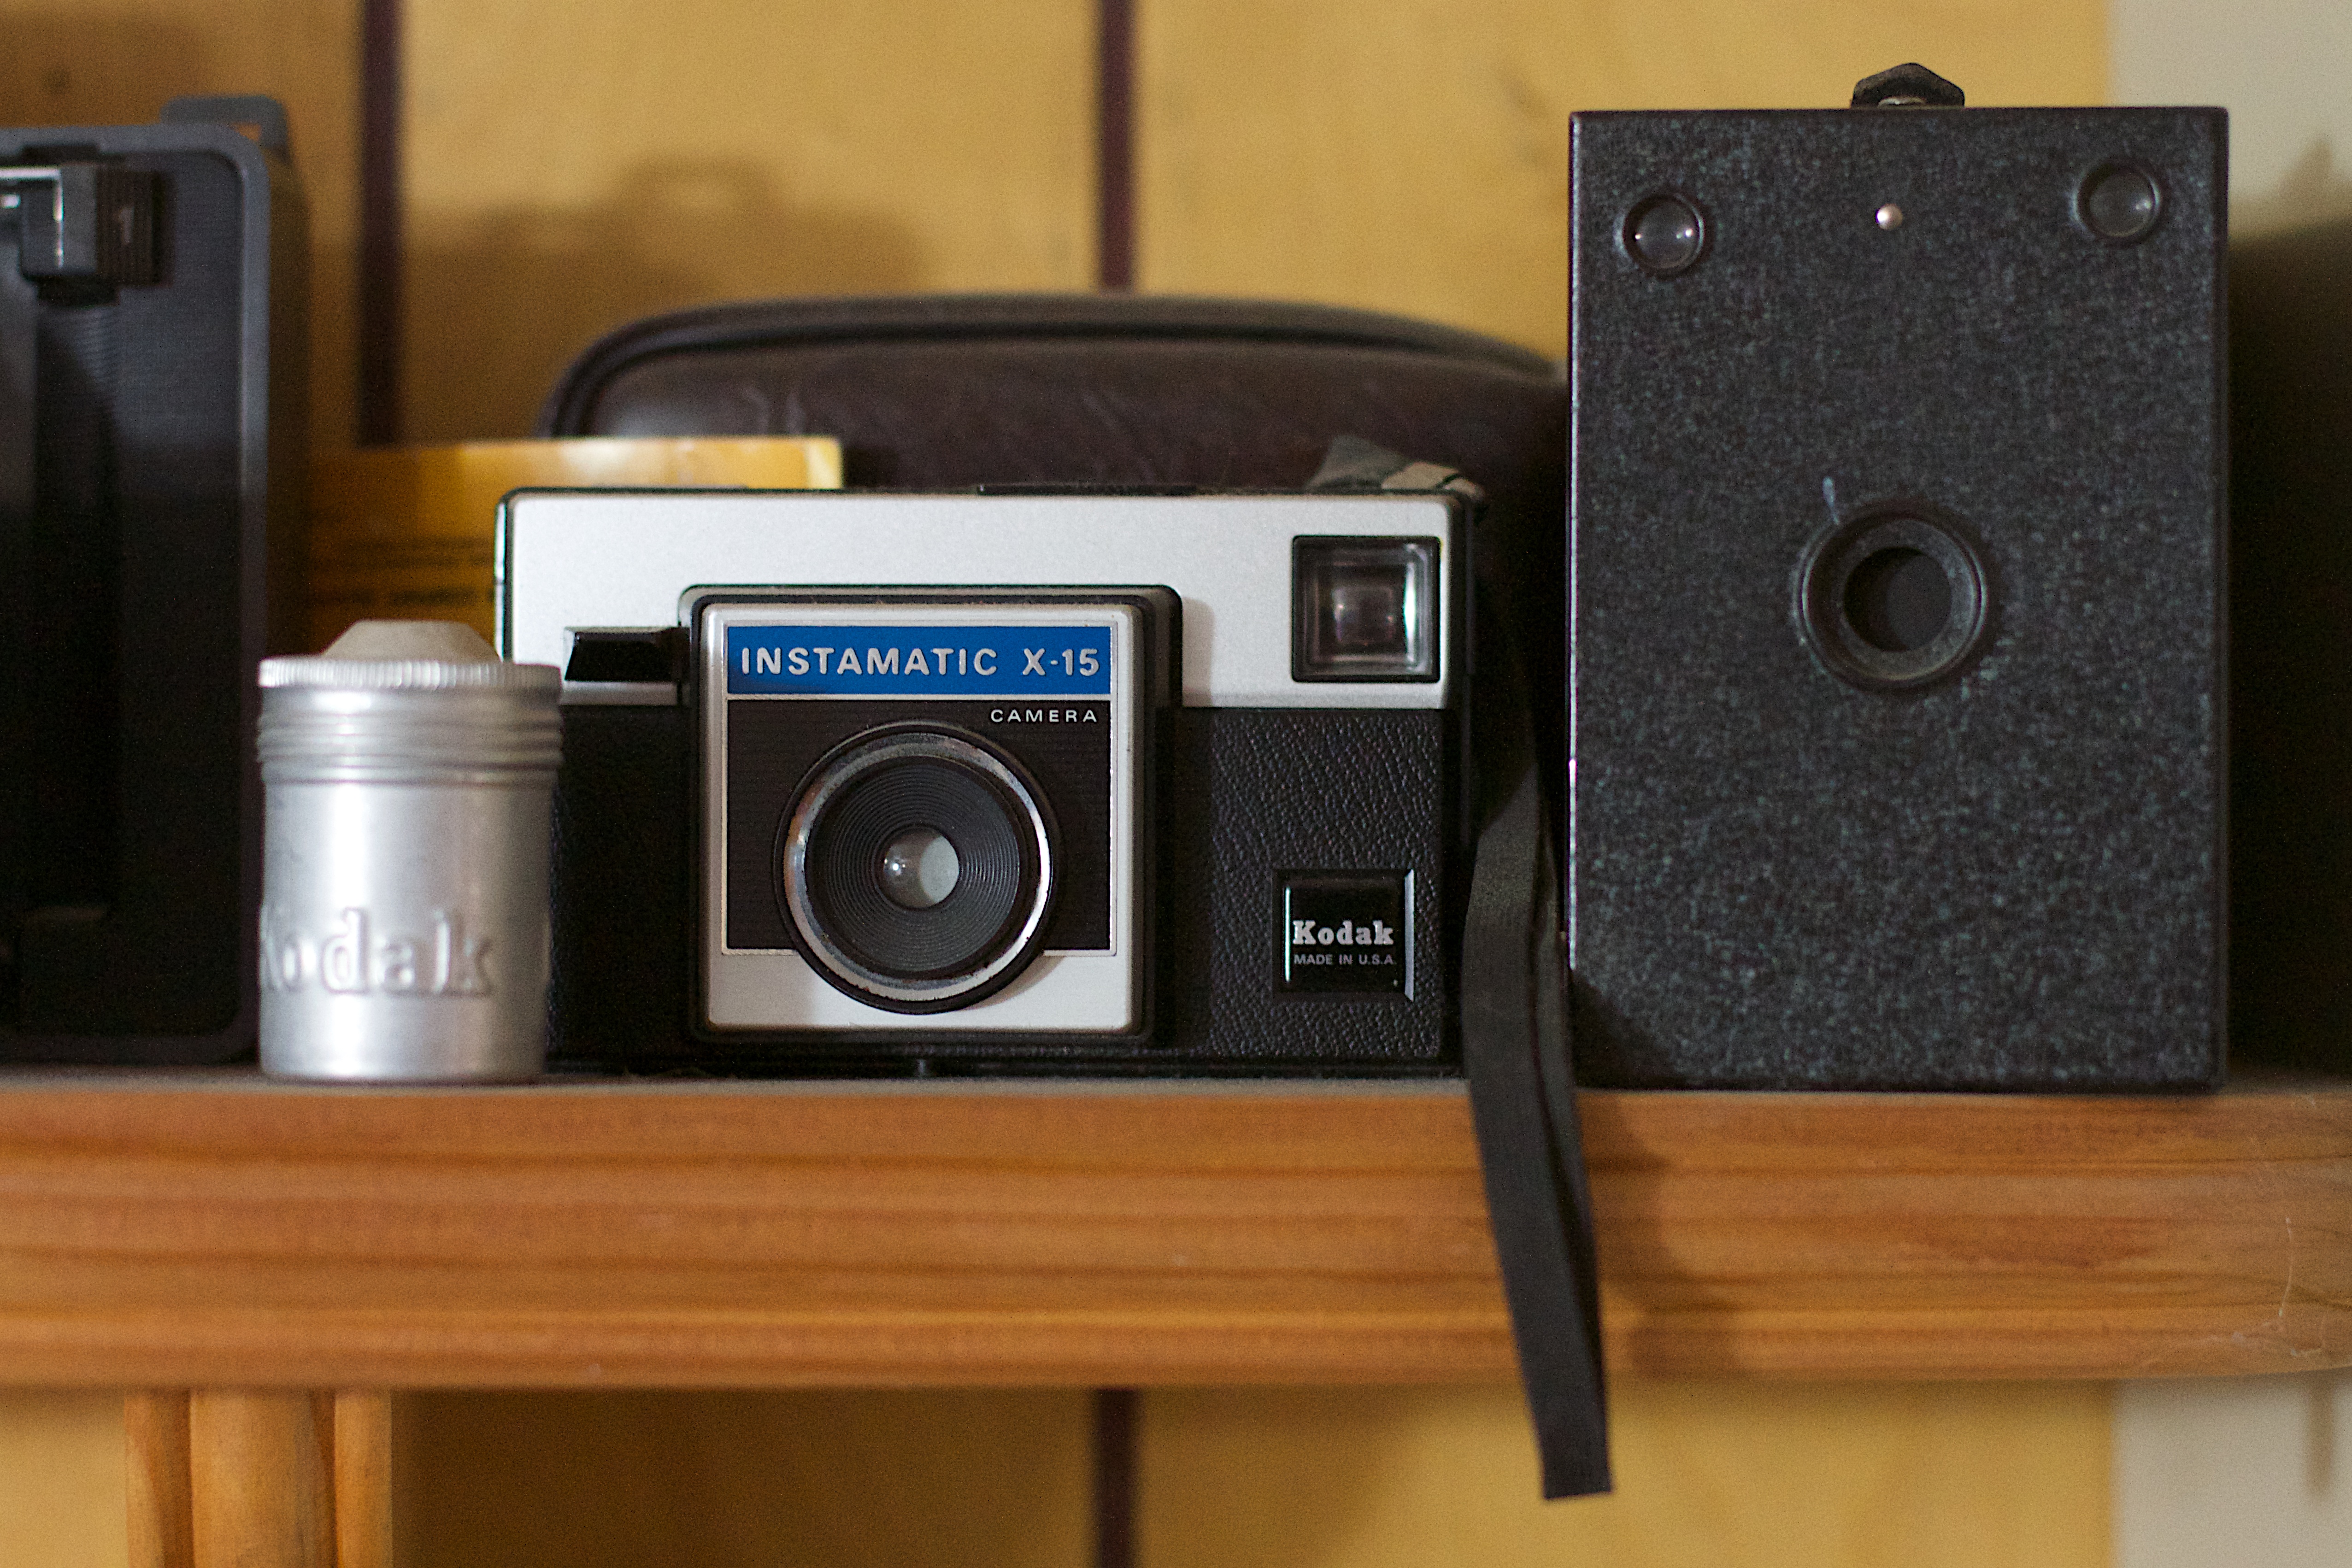
technology, camera, electronics, multimedia, cameras optics